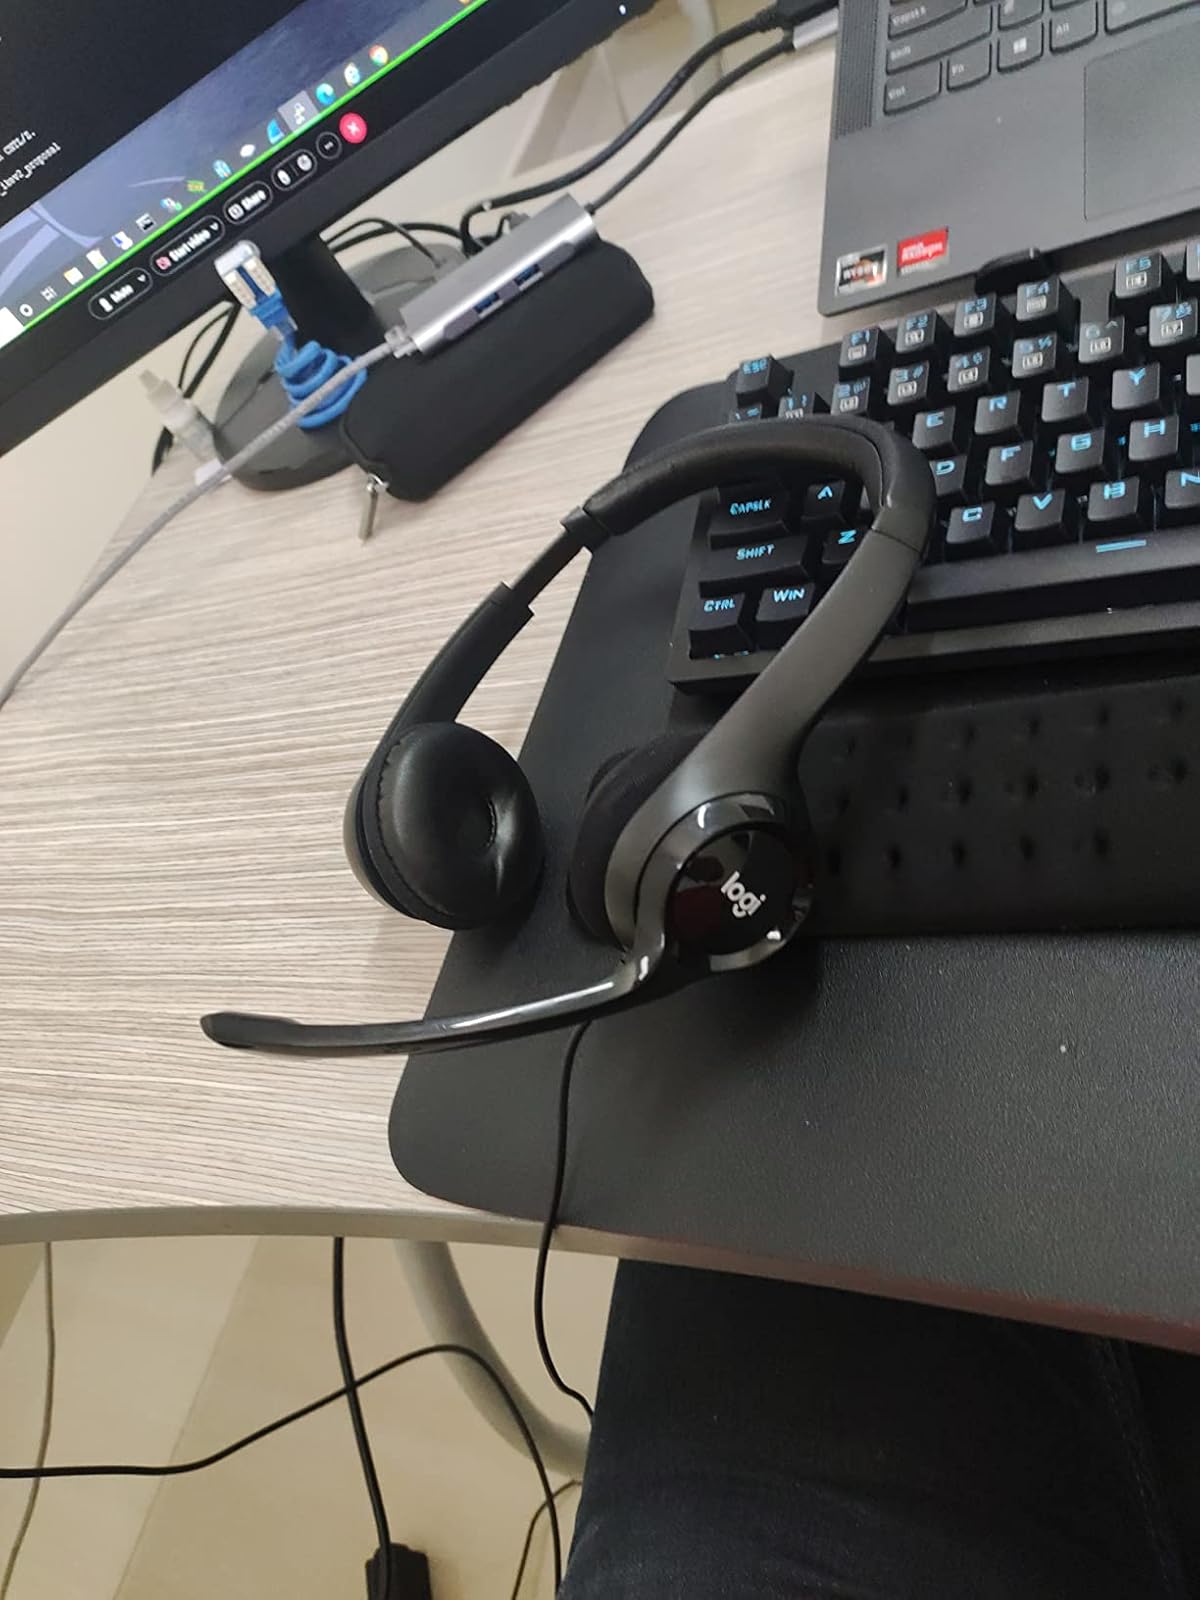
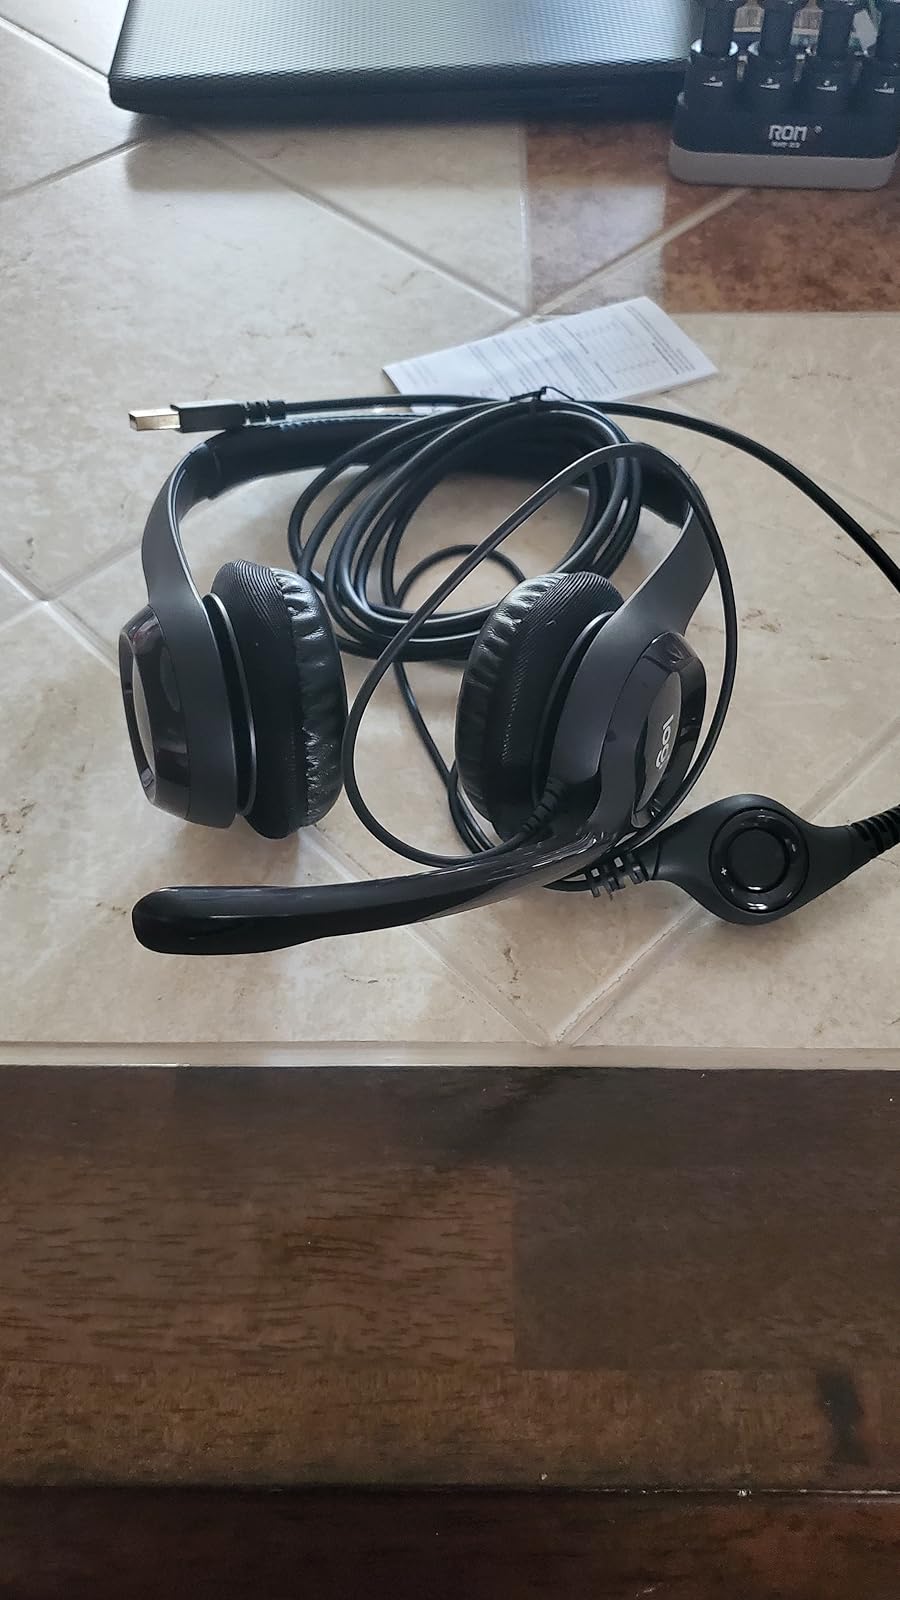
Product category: headphones
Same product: yes